Civilian life under the German occupation of the Channel Islands

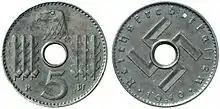
zinc 5 Reichspfennig for use in the occupied territories

Like many occupied countries, the islands were required to pay the costs of the German troops that were stationed there, including wages, rent, food, drinks, transport and the salaries of those they employed. Objections to paying for an excessive number of troops were raised, and some of the sums charged from 1942 onwards were never paid; however, the income tax rose from 10d to 5/- in Guernsey and from 1/6 to 5/- in Jersey. Surtax and purchase taxes was introduced and civil service pay reduced, but even so, the islands ended the war with a debt of £9 million, roughly the total value of every house in the islands.